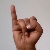
The image shows a hand gesture representing the letter 'I' in Indian Sign Language.